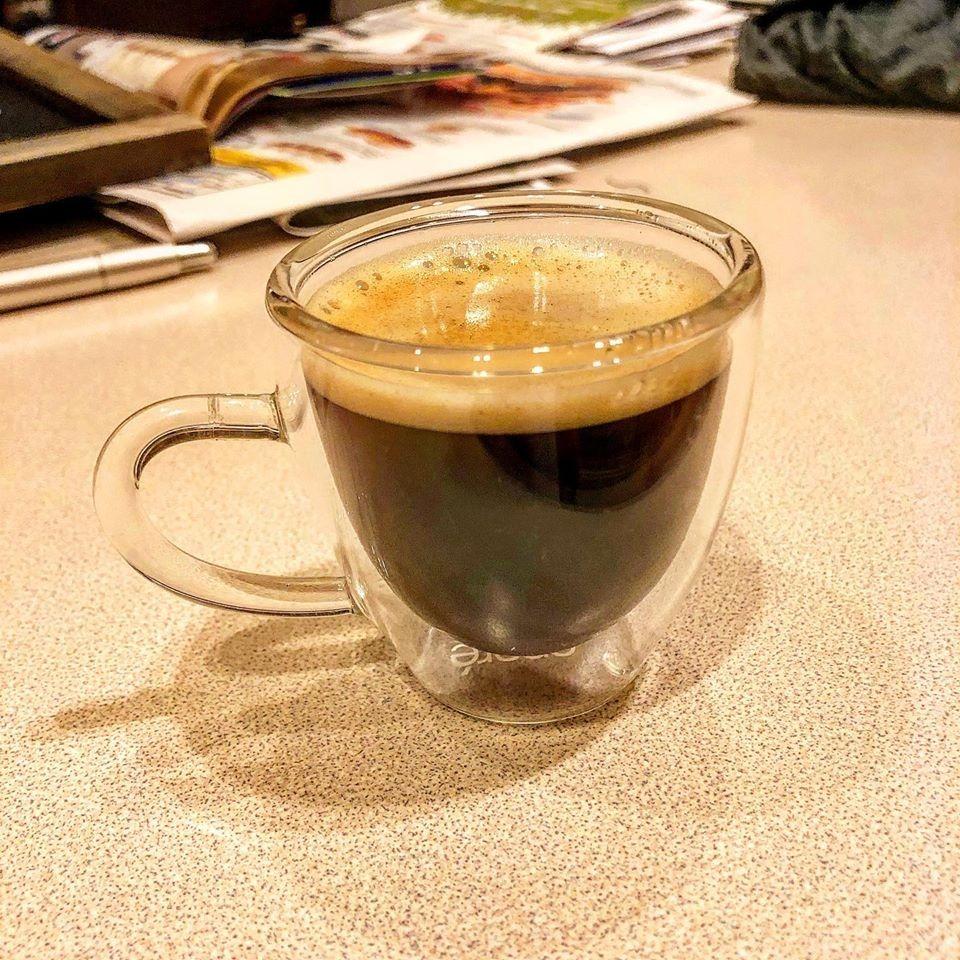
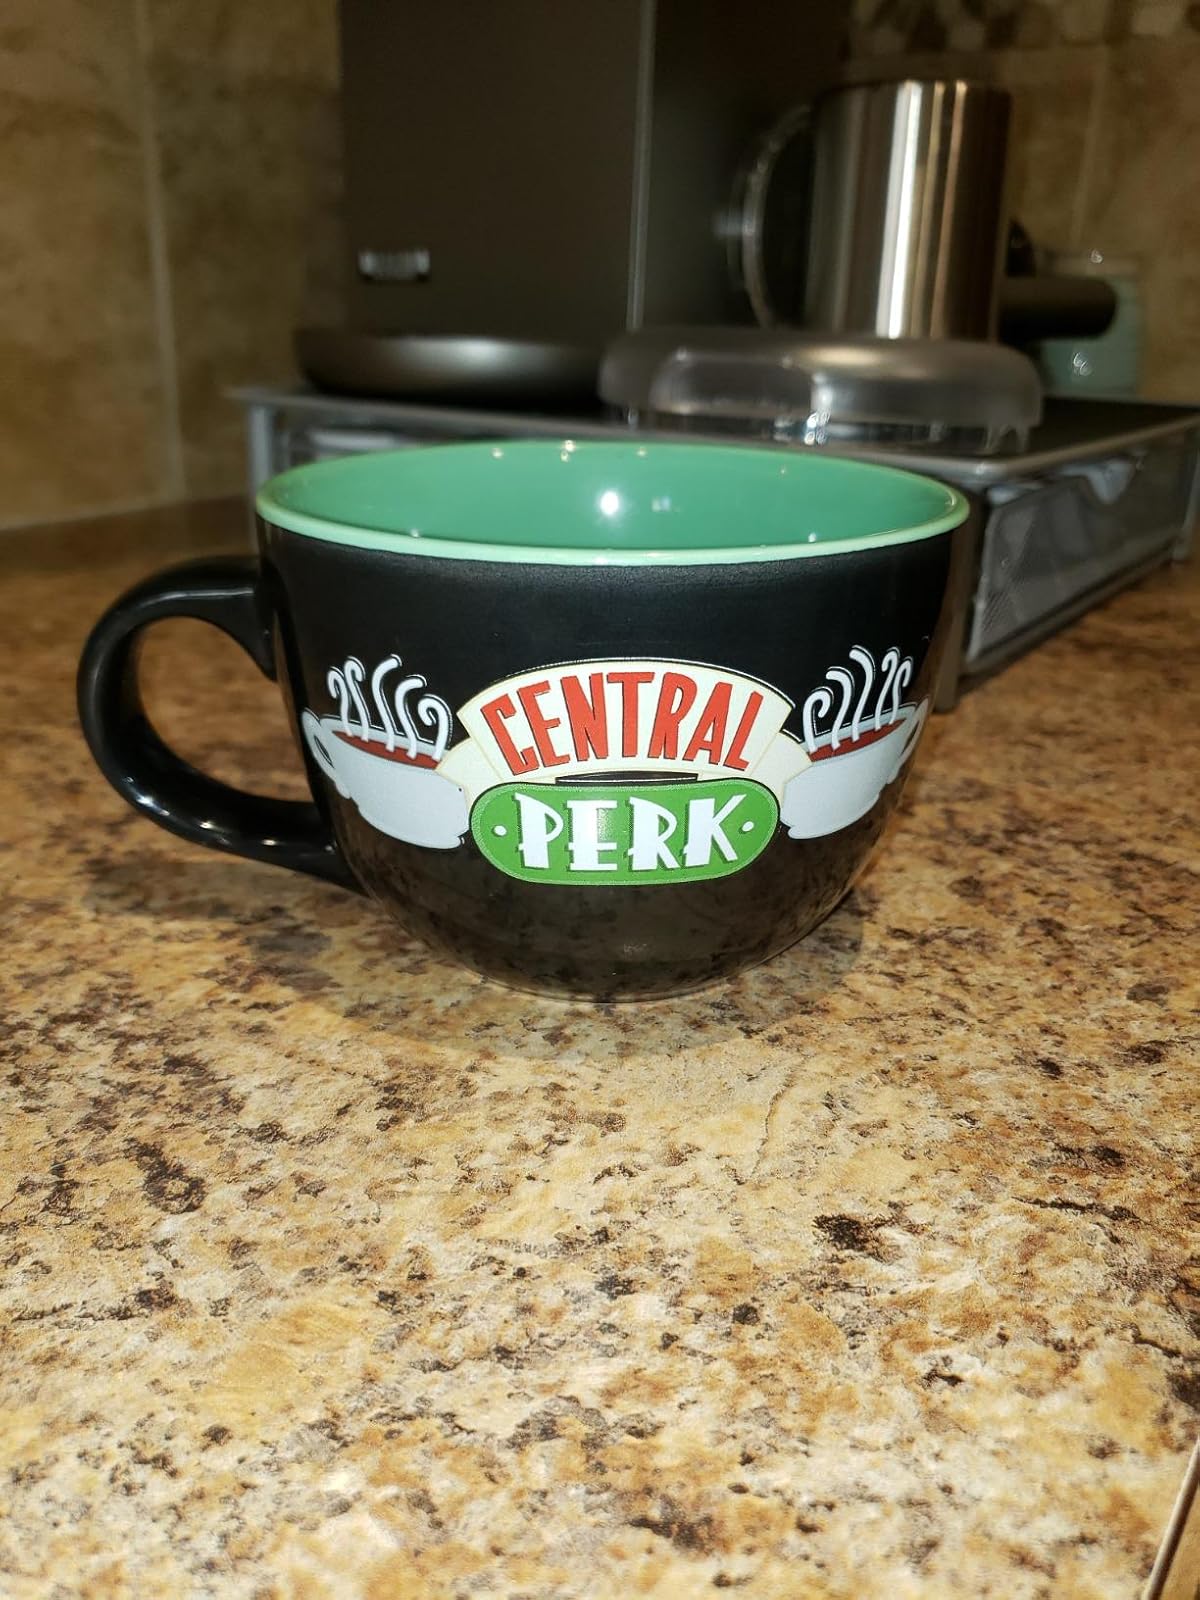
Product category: items_mug
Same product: no